Alias 'La Gringa'

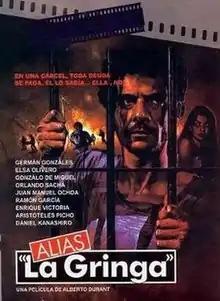
Film poster

Alias 'La Gringa' is a 1991 Peruvian drama film directed by Alberto Durant. The film was selected as the Peruvian entry for the Best Foreign Language Film at the 64th Academy Awards, but was not accepted as a nominee. El Frontón is the main setting for the film.